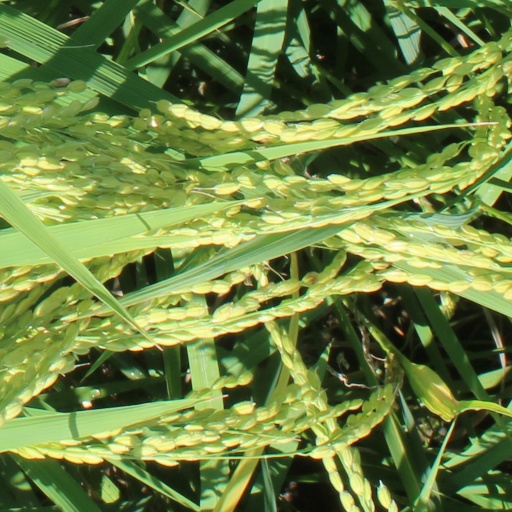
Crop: rice